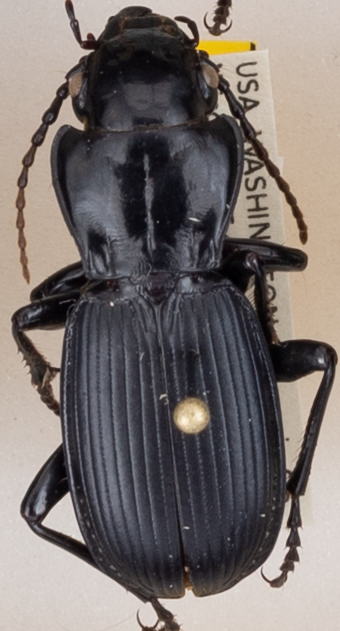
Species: Pterostichus lama
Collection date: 2018-07-31
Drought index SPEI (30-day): -1.444
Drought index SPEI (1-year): -0.39
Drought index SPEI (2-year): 0.54